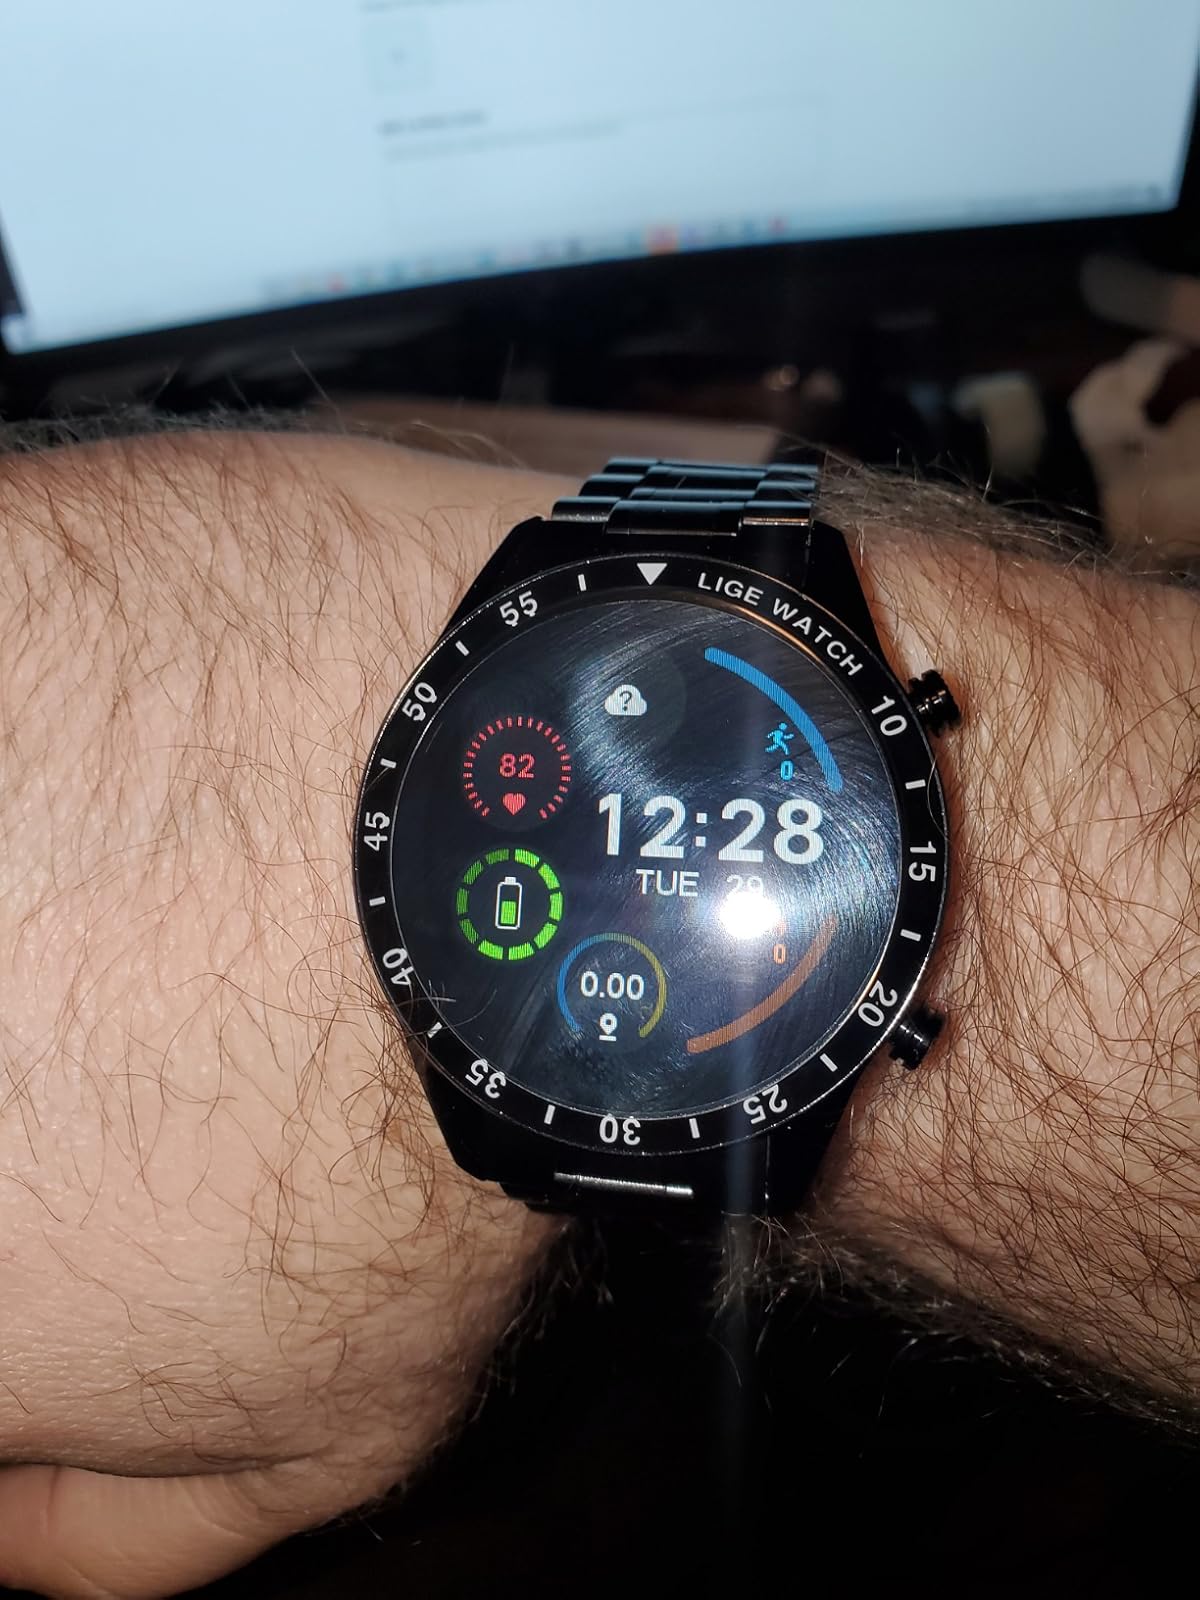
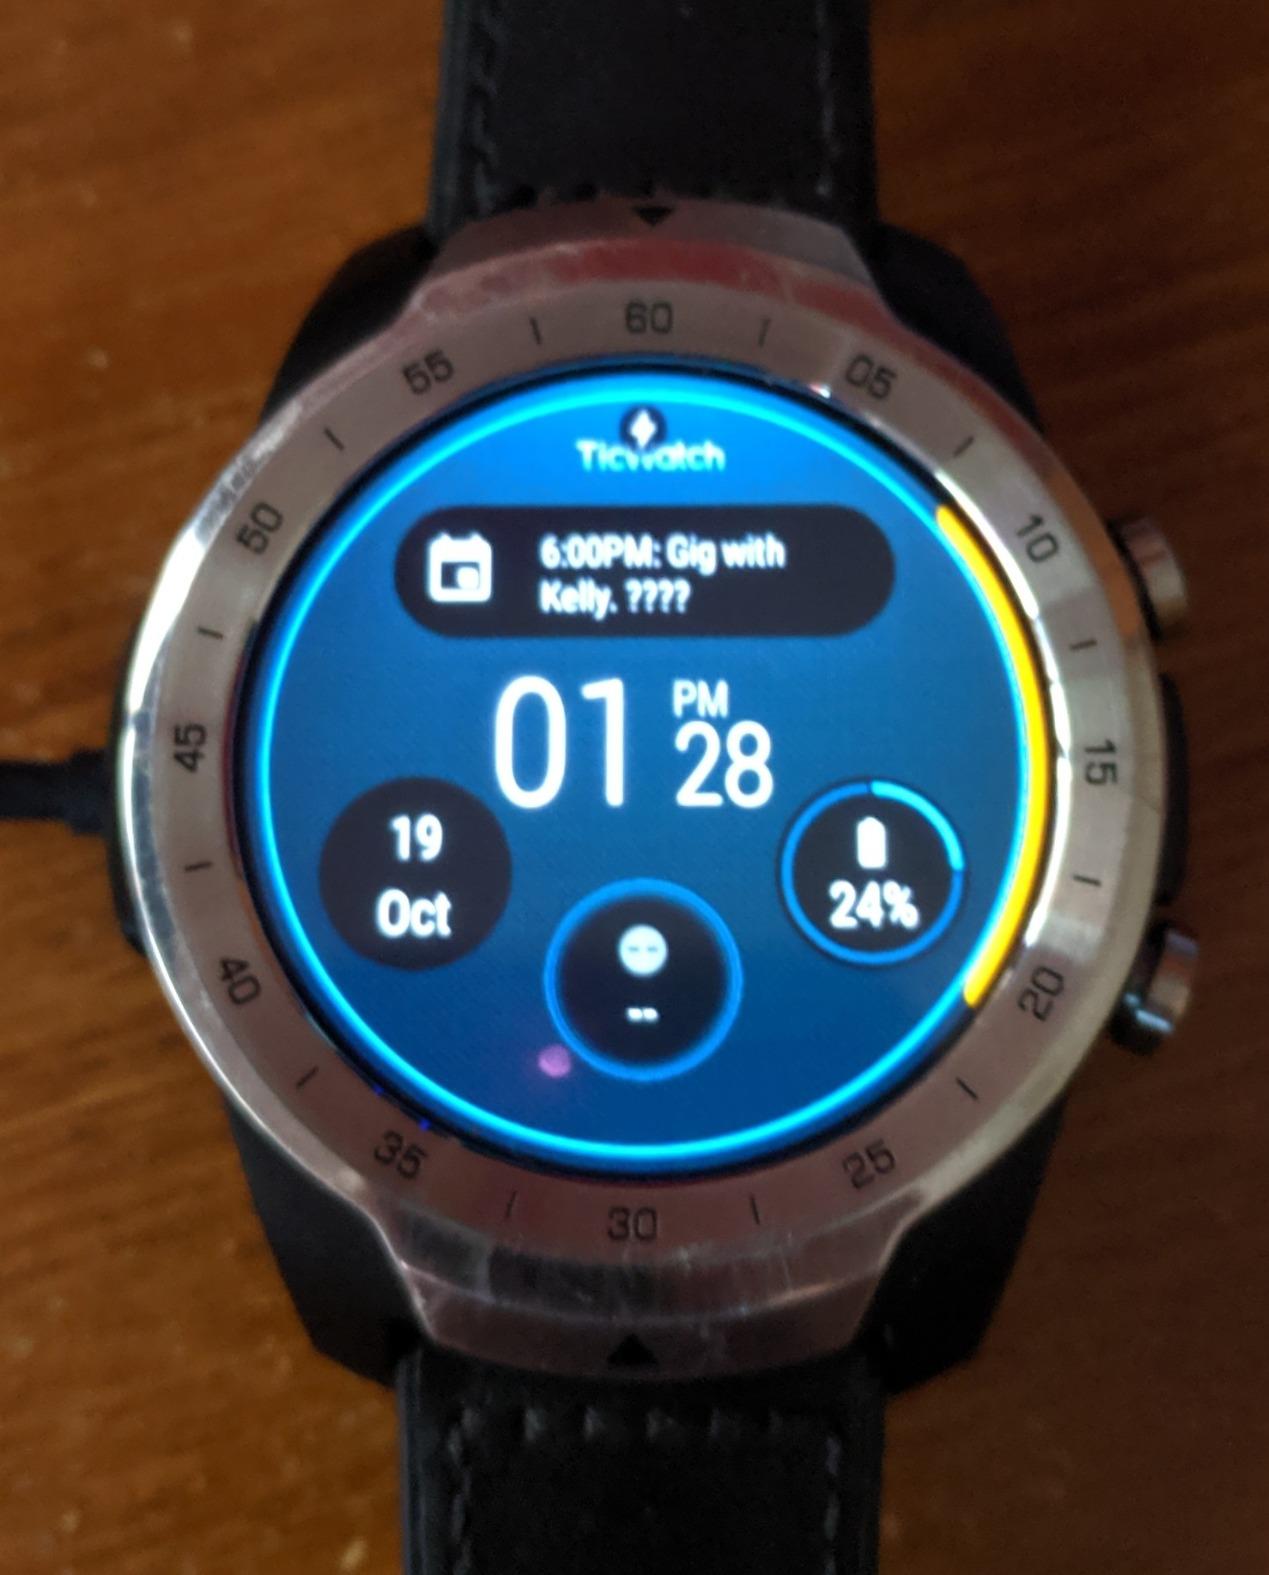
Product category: smartwatch
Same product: no